Battle of Wörth

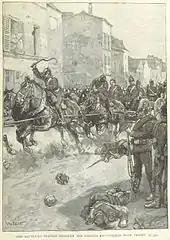
Prussian V Corp artillery advances through the streets of Wörth

Hearing the firing, the XI Corps advanced guard, which had marched up behind in accordance with the general movement of the corps in changing front to the west, and had halted on reaching the Kreuzhecke Wood, promptly came up to Spachbach and Gunstett. In this movement across the country to Spachbach some bodies appear to have exposed themselves, for French artillery at Elsasshausen suddenly opened fire, and the shrapnel bursting high sent showers of bullets on the house roofs of Spachbach, in which village a French battalion had just halted. As the falling tiles made the position undesirable, the major in command ordered the march to be resumed, and as he gave the order, his horse ran away with him towards the Sauer. The leading company, seeing the battalion commander gallop, moved off at the double, and the others of course followed. Coming within sight of the enemy, they drew heavy shellfire, and, still under the impression that they were intended to attack, deployed into a line of columns and doubled down to the river, which they crossed. One or two companies in the neighborhood had already begun to do so, and the stream is too wide for the mounted officers to jump, presently eight or ten companies were across the river and out of superior control. By this time the French outposts (some 1500 rifles), lining the edge of the Niederwald, were firing heavily. The line of smoke was naturally accepted by all as the objective, and the German companies with a wild rush reached the edge of the wood.